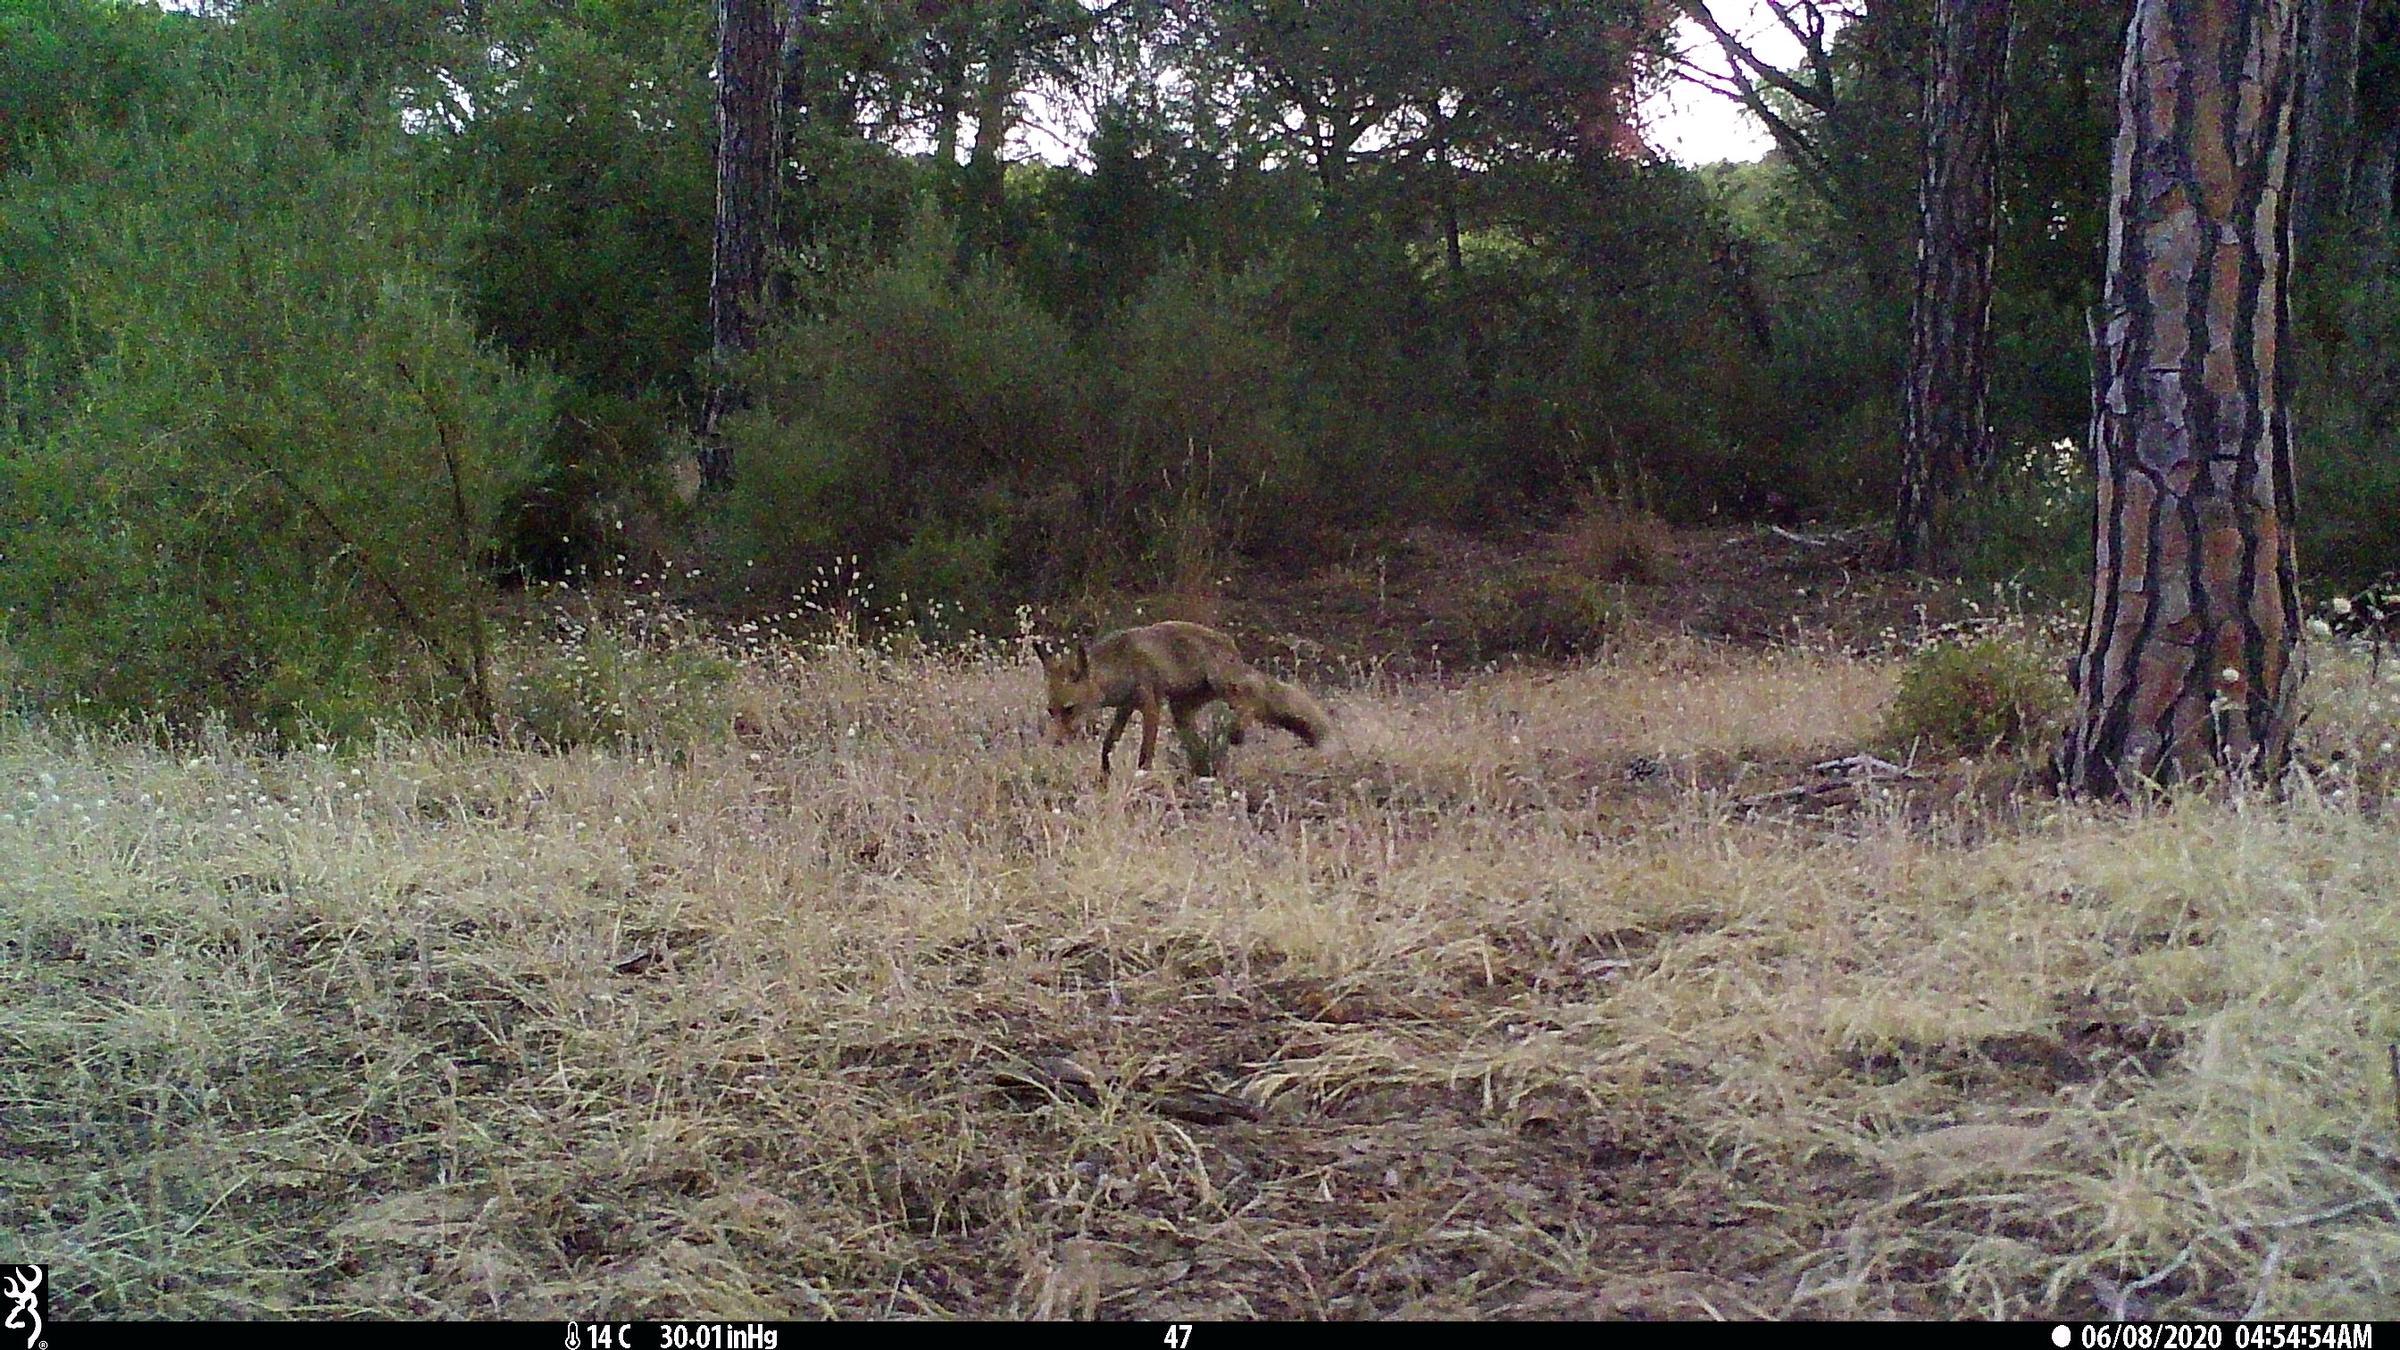
Species: Vulpes vulpes